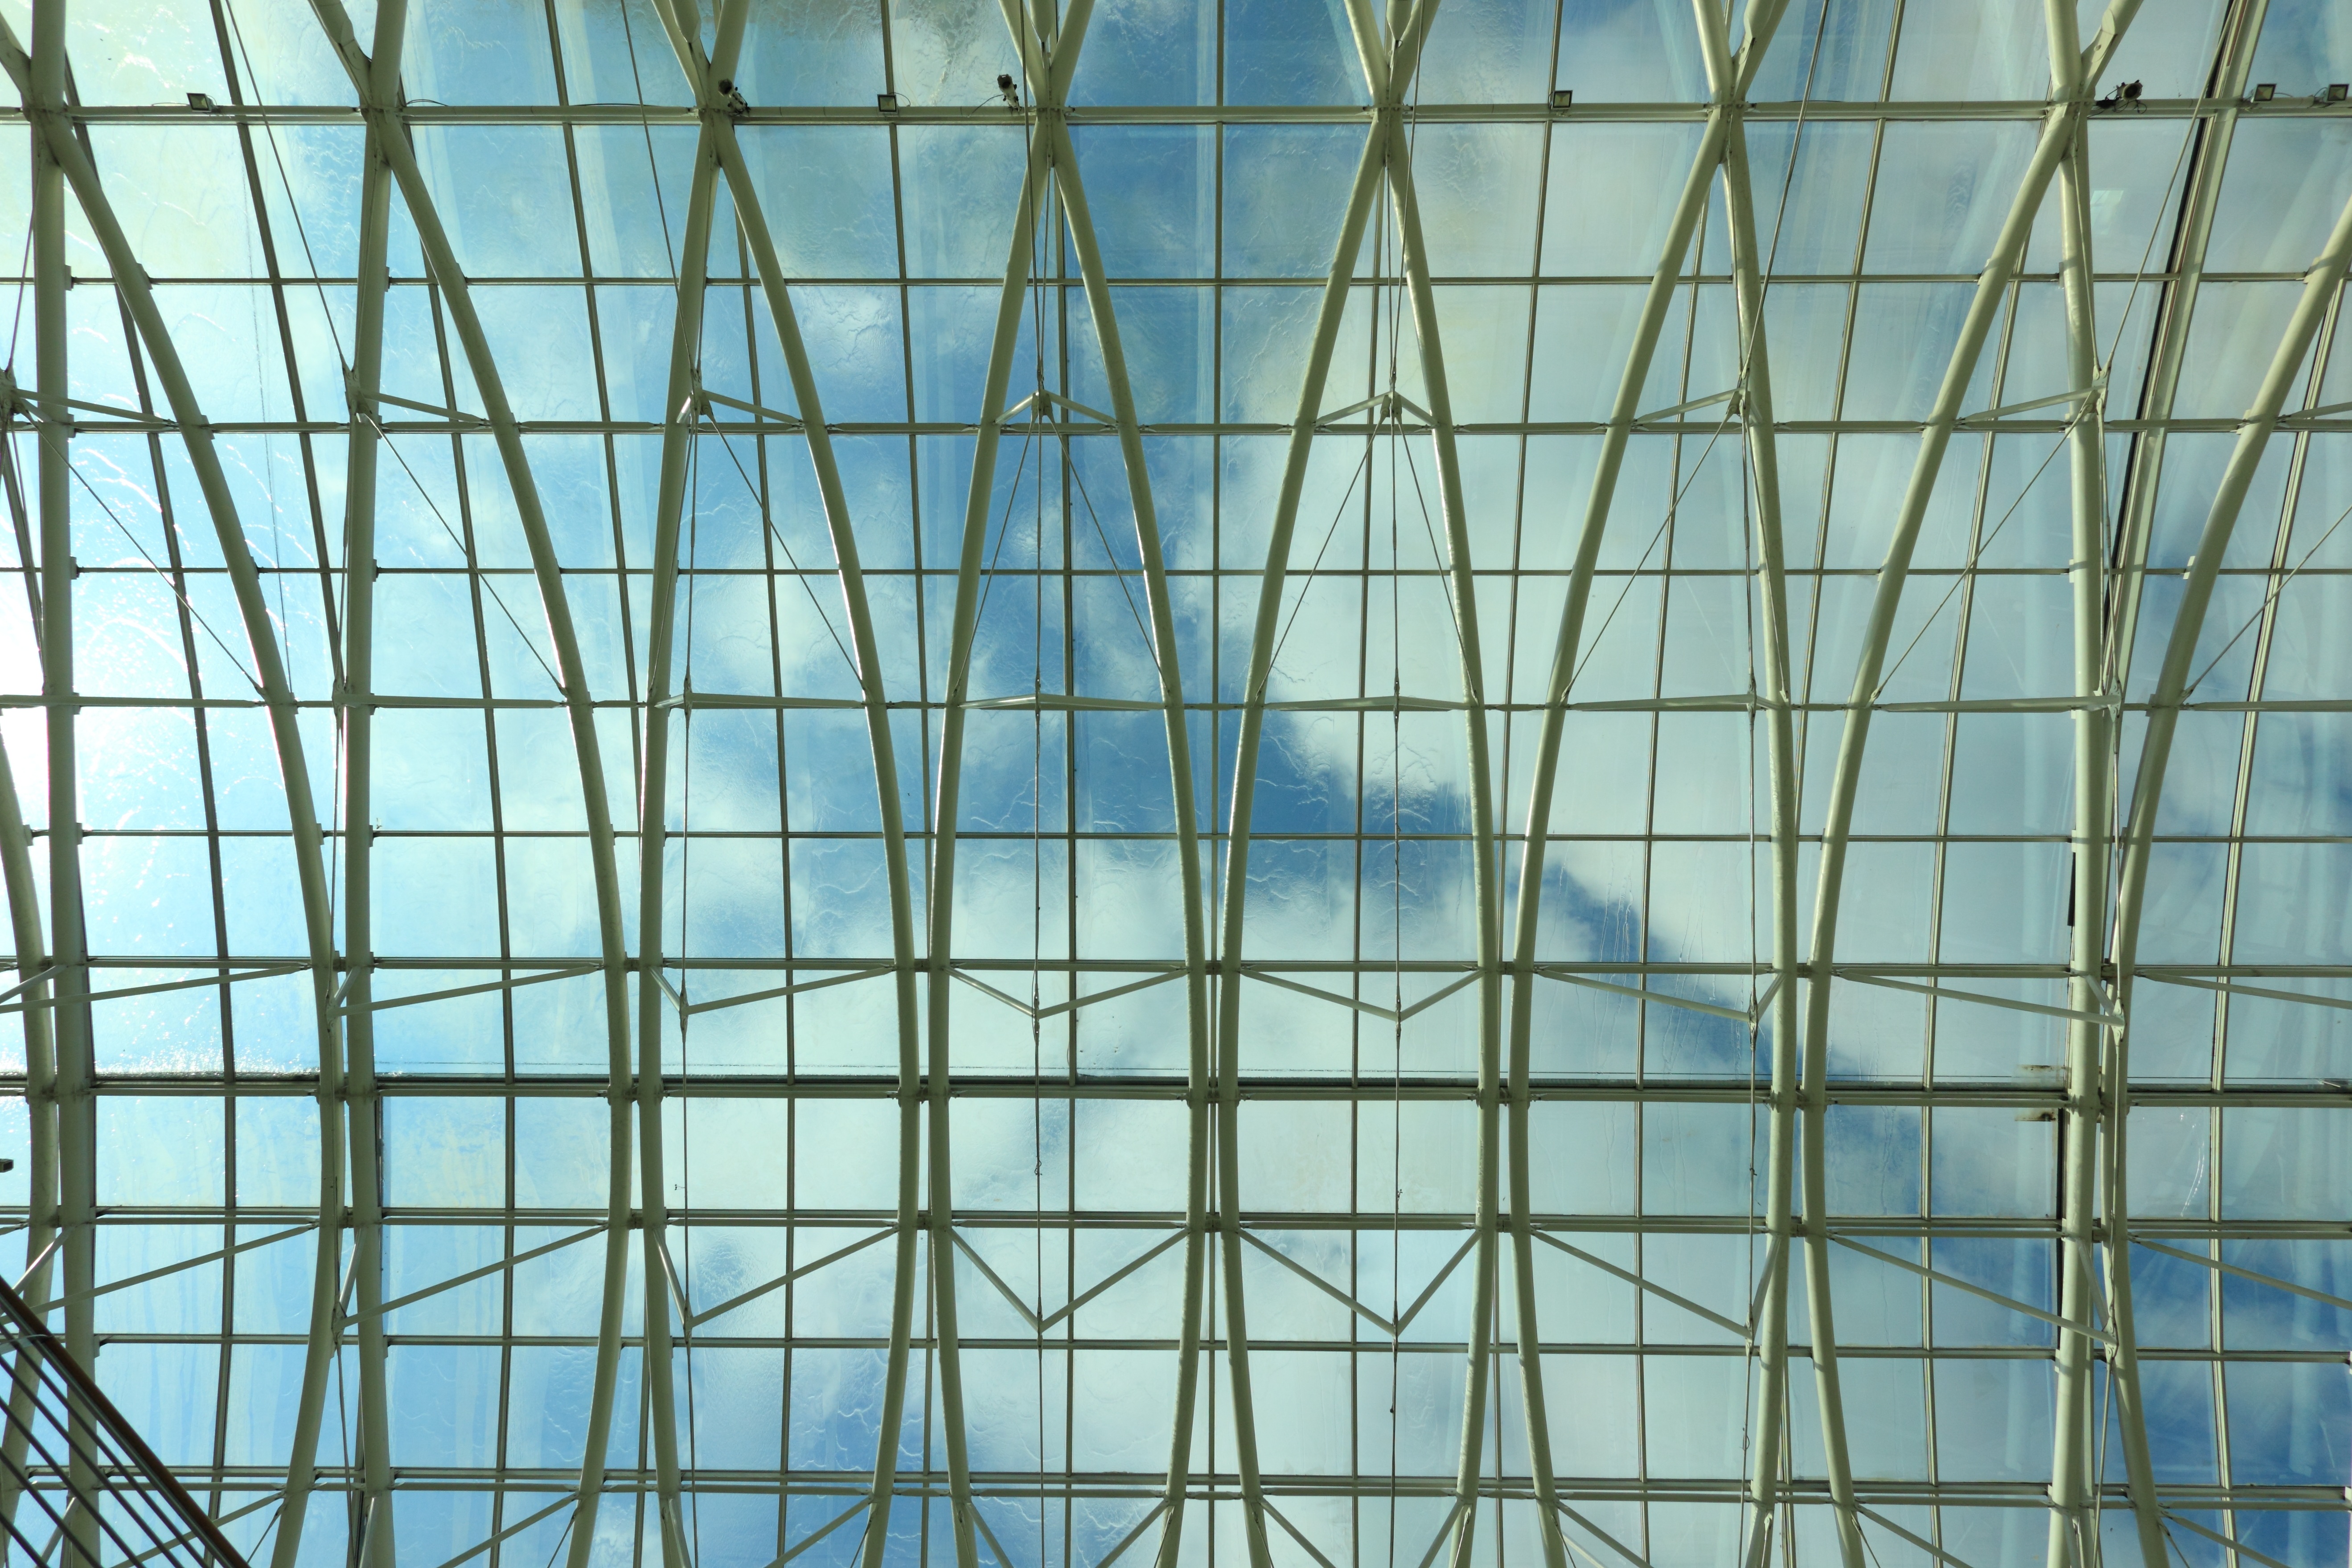
window, glass, skyscraper, pattern, line, facade, blue, shopping, inside, art, expo, design, net, symmetry, portugal, mall, area, da, shape, lisbon, vasco, gama, daylighting